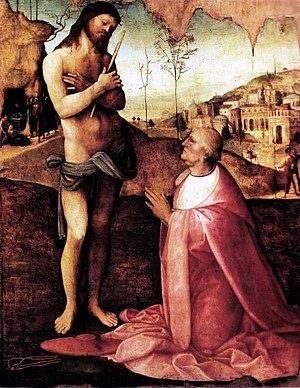
Les Carafa ou Caraffa sont une famille noble italienne, originaire de Naples. Divisée en plusieurs branches au cours du temps, dont les principales sont les Carafa della Stadera et les Carafa della Spina.